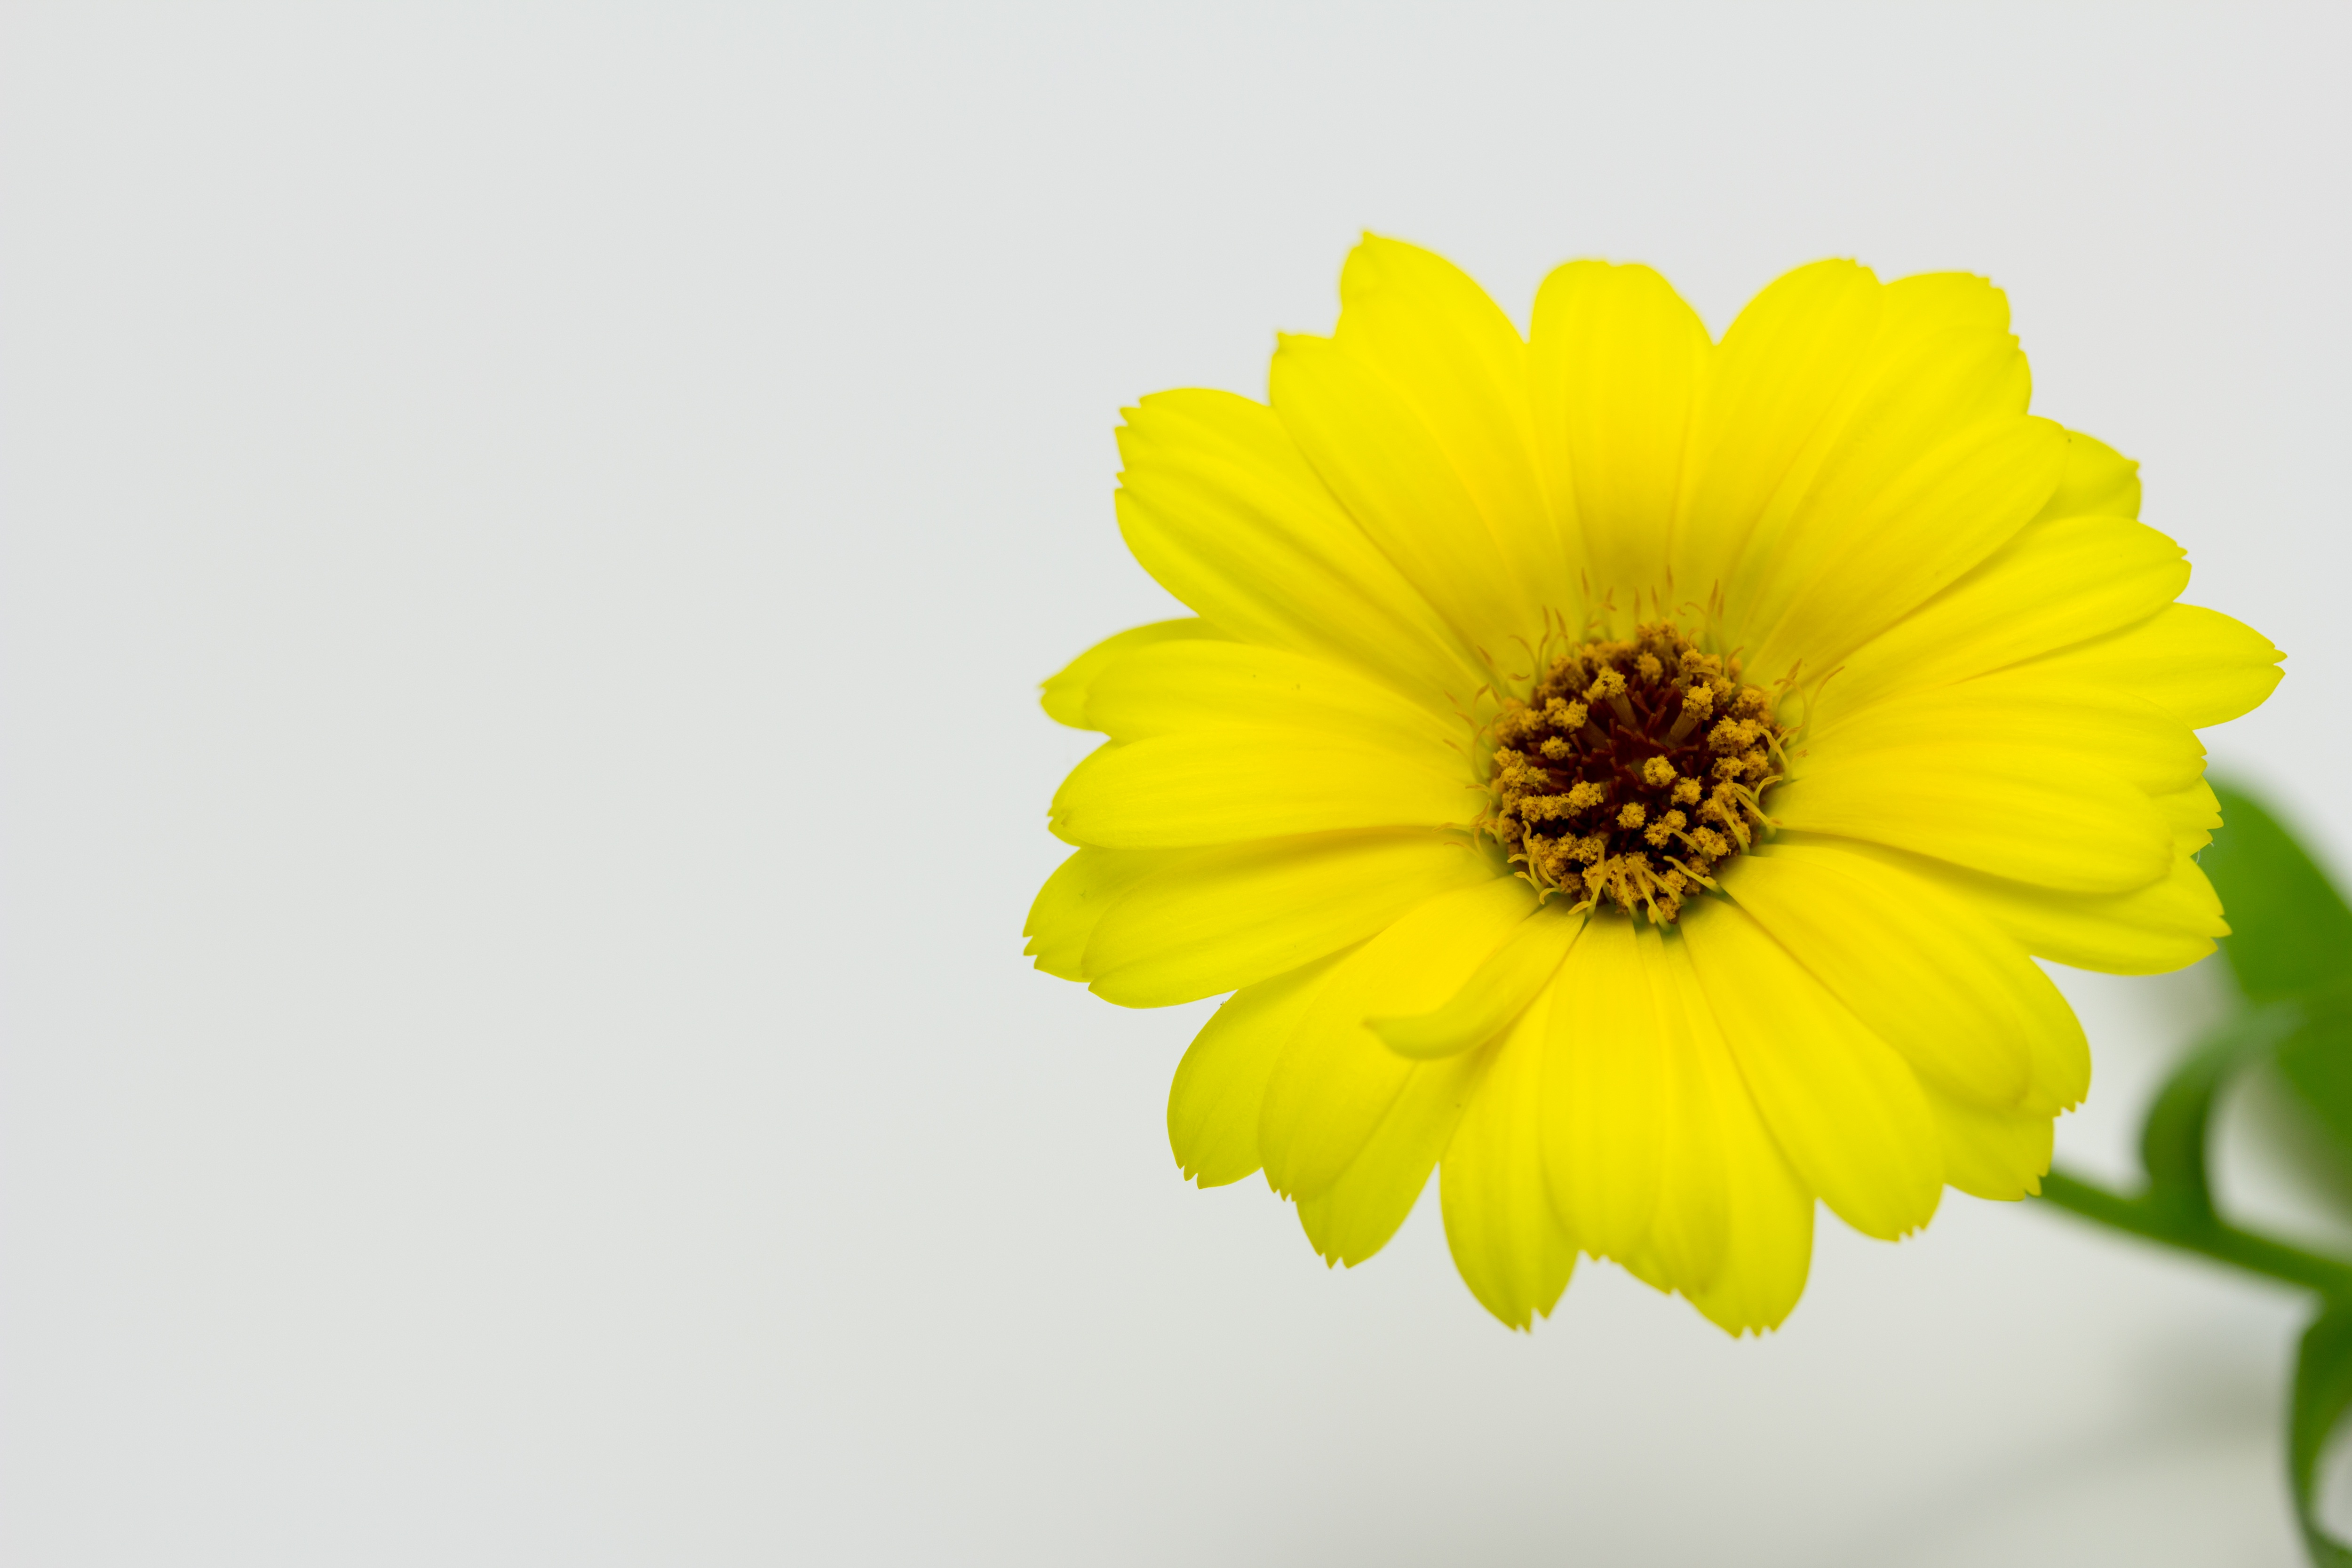
nature, plant, flower, petal, spring, herb, yellow, close up, colors, gerbera, ornamental, macro photography, medicinal, flowering plant, daisy family, calendula, land plant